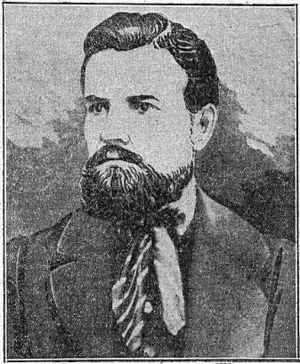
Le Grand métingue du Métropolitain est une célèbre chanson satirique française et montmartroise écrite par le chansonnier Maurice Mac-Nab sur une musique de Camille Baron en 1887.
Rémi Zéphirin Camélinat, né à Mailly-la-Ville le 14 septembre 1840 et mort à Paris le 5 mars 1932, est un syndicaliste et homme politique français.